Marigny Opera House

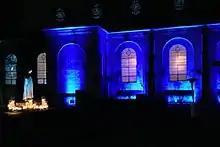
Mary garden at Holy Trinity.

The original church was destroyed in a fire in 1851. In 1853 a new church is built under the direction of Fr. Matthias Schifferer. In the late 1860s New Orleans suffered from an outbreak of yellow fever, which killed two of the church's priests. In 1873 a chapel was built and dedicated to St. Roch, whom the congregation credited with ending the outbreak. In 1876 the parish established St. Roch Cemetery at the site.